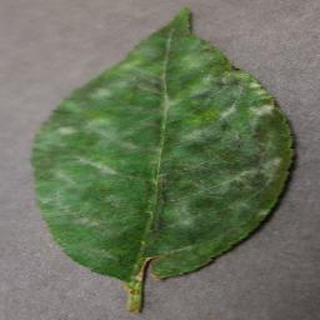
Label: cherry_powdery_mildew